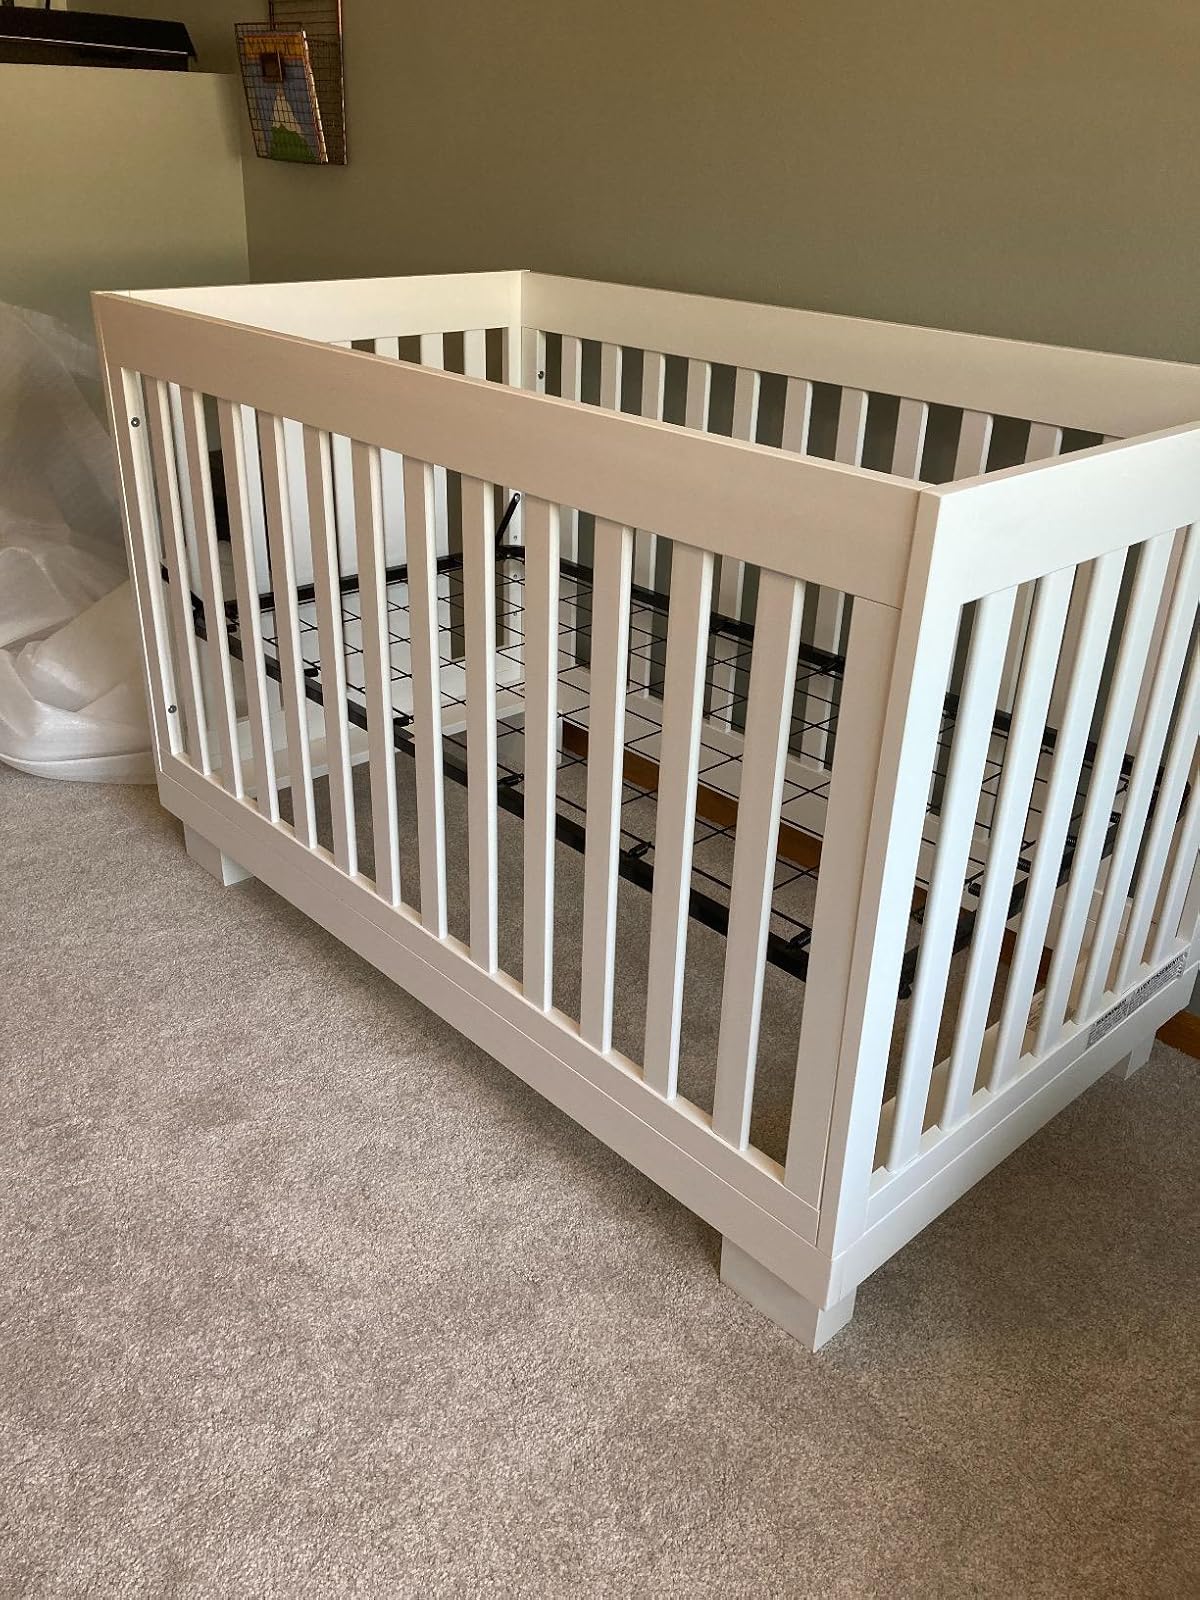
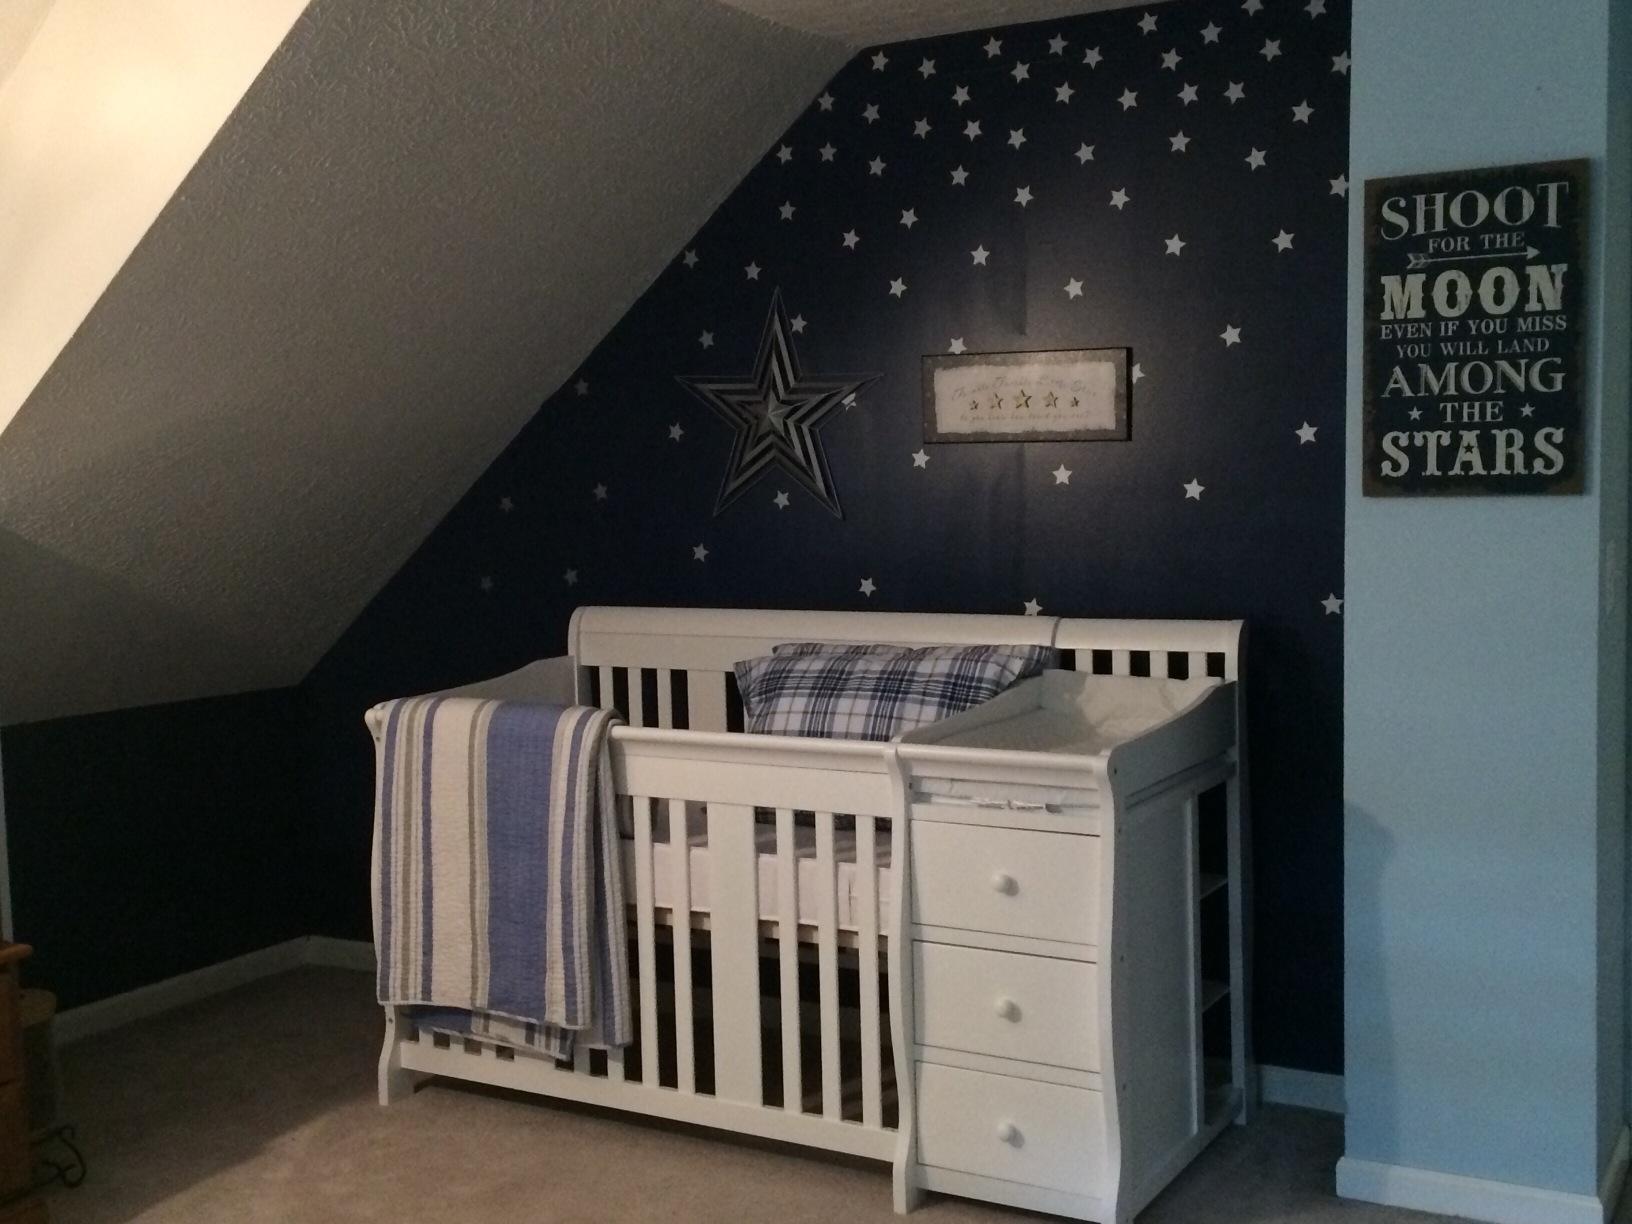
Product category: products_crib
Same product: no